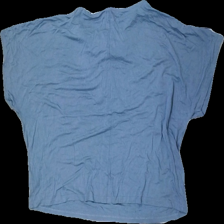
View: back
Type: T-shirt
Category: Ladies
Brand: Not in the list
Brand text on label: XLNT
Colors: Blue
Material: 100% Viscose
Cut: Regular, C-collar
Size: L
Season: All
Price range: 50-100
Recommended usage: Reuse
Description: T-shirt with detail